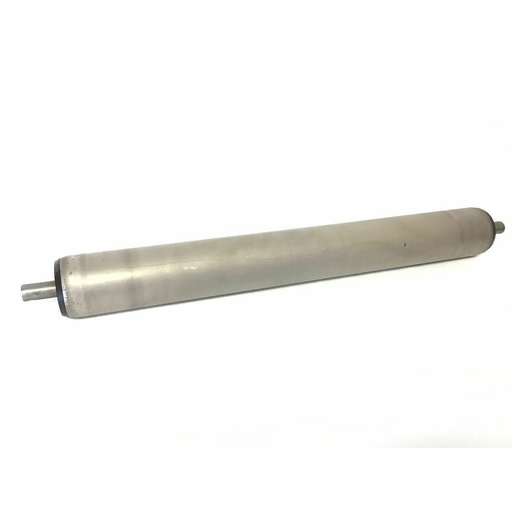
HealthRider S500XI S700XI S900I S900XI Treadmill Rear Back idler Roller 172696
Condition Used Used on the following models: HealthRider S500XI hrtl14900 S500XI - HRTL14900 S700XI - HRTL16900 S900I - HRTL19990 S900I - HRTL20010 S900XI - HRTL19900
Brand: ICON Health & Fitness
Category: Sporting Goods > Fitness & General Exercise Equipment > Cardio > Cardio Machine Accessories & Parts > Treadmill Accessories & Parts